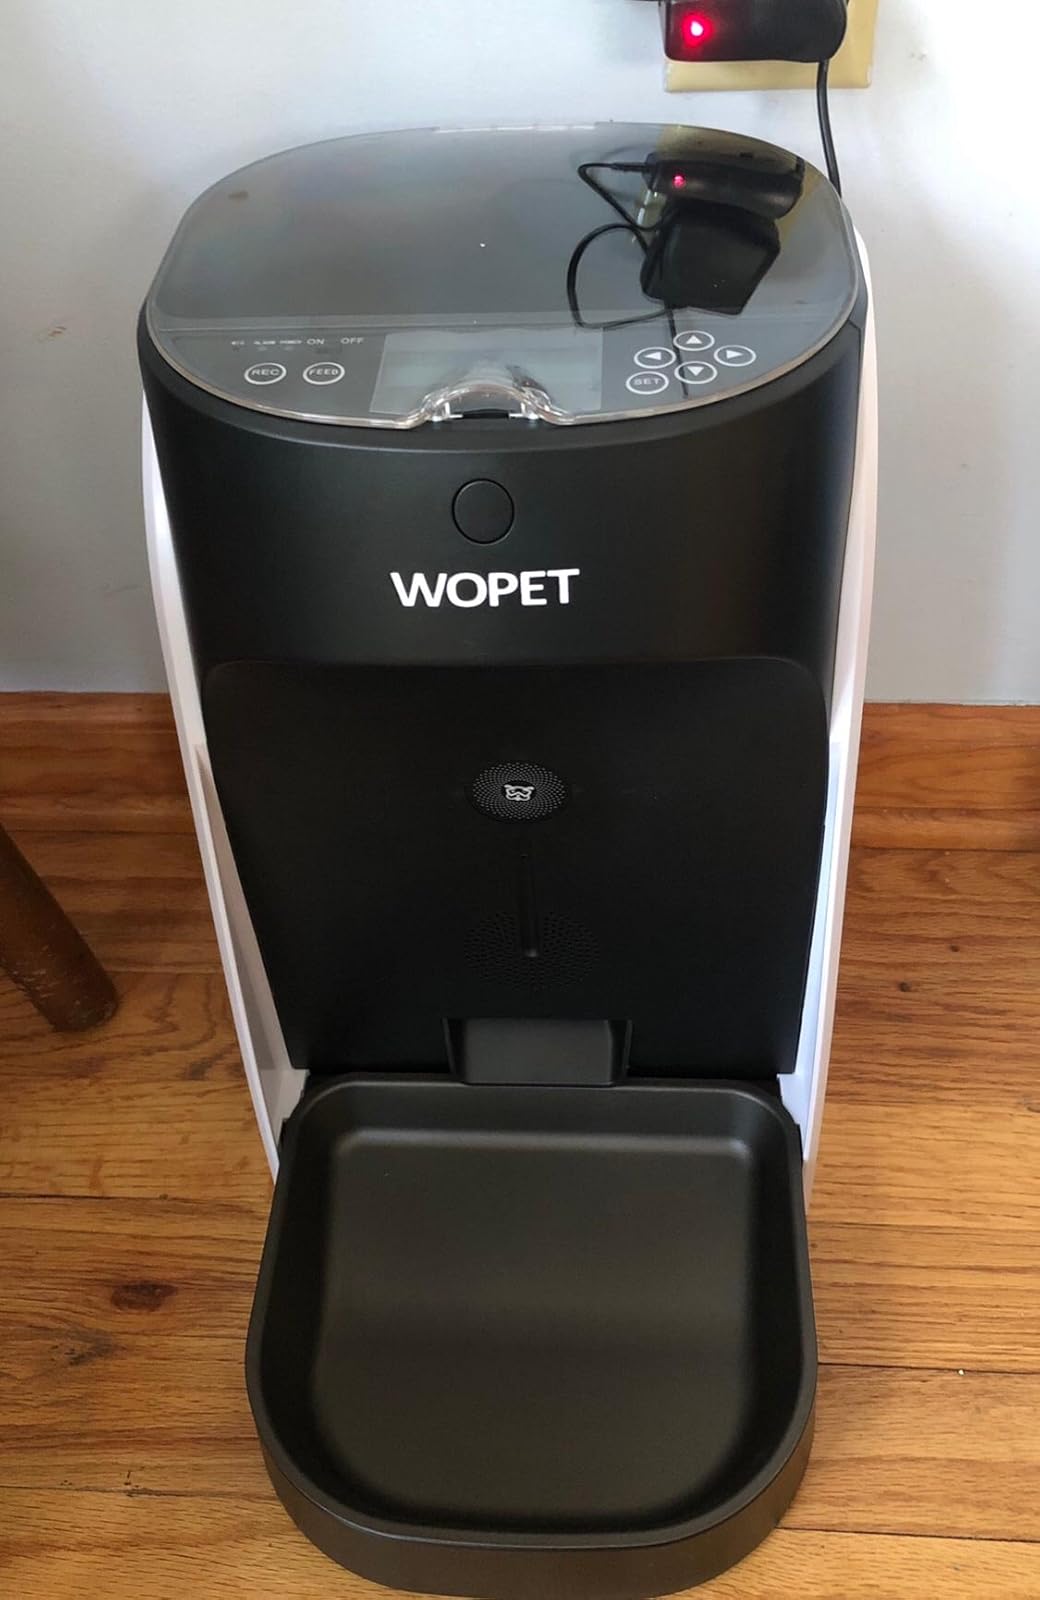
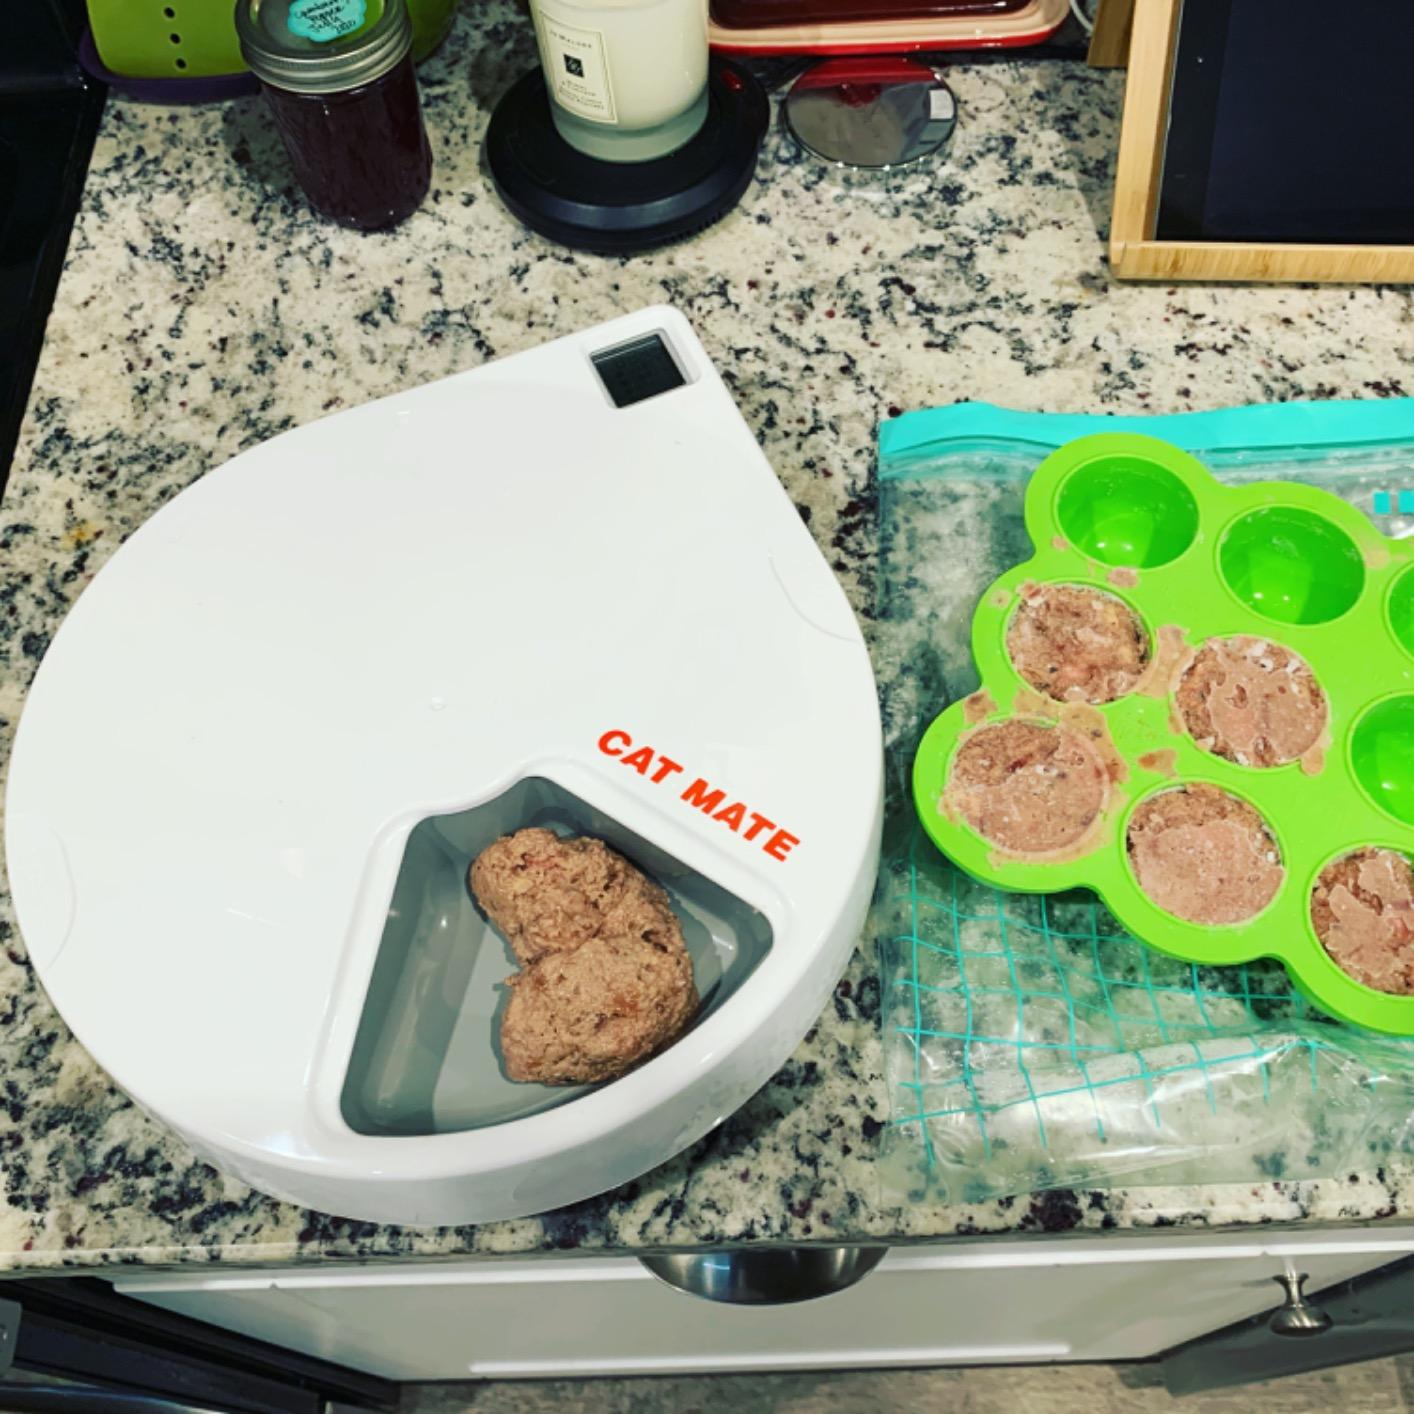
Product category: items_feeder
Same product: no